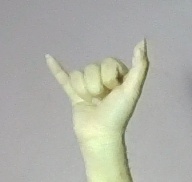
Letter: ya